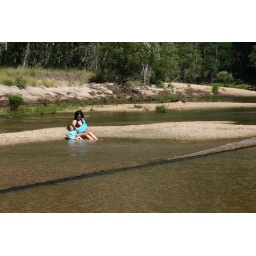
some fun in the merced river with my two girls... at cathedral beach in the shadow of el capitan.